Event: Typhoon Ruby
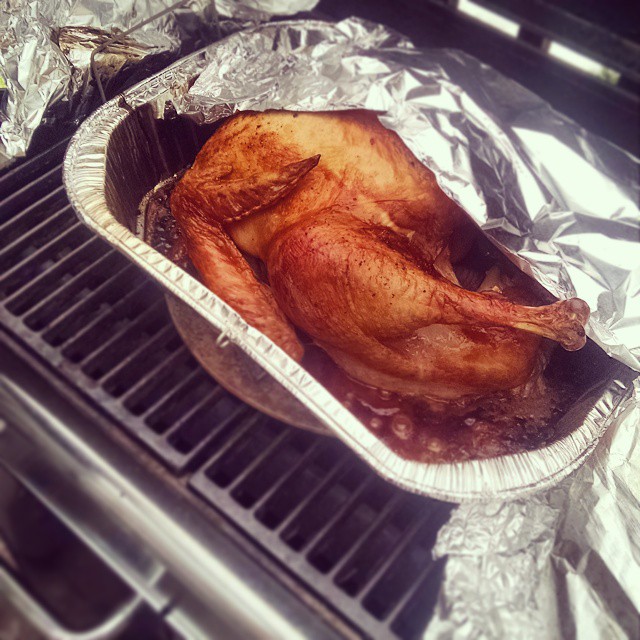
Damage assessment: no_damage